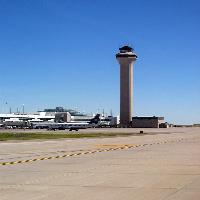
Weather: sun or clear